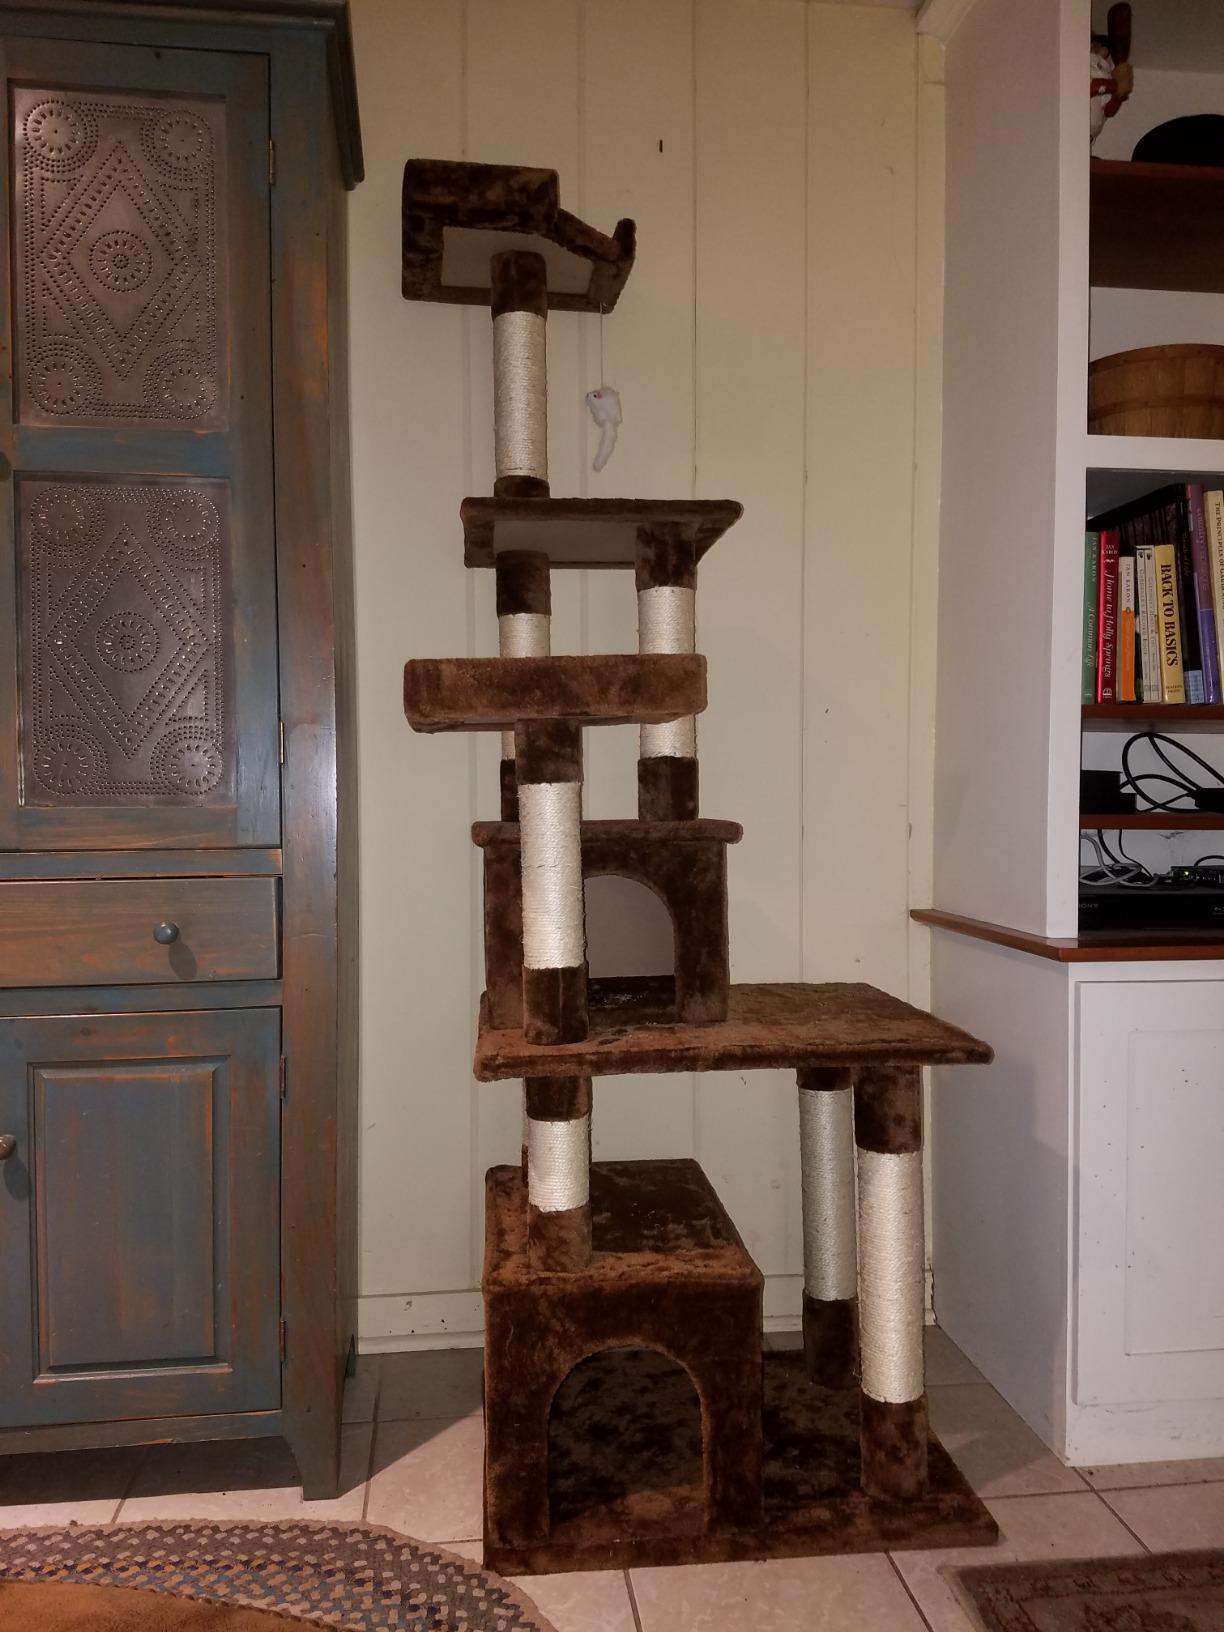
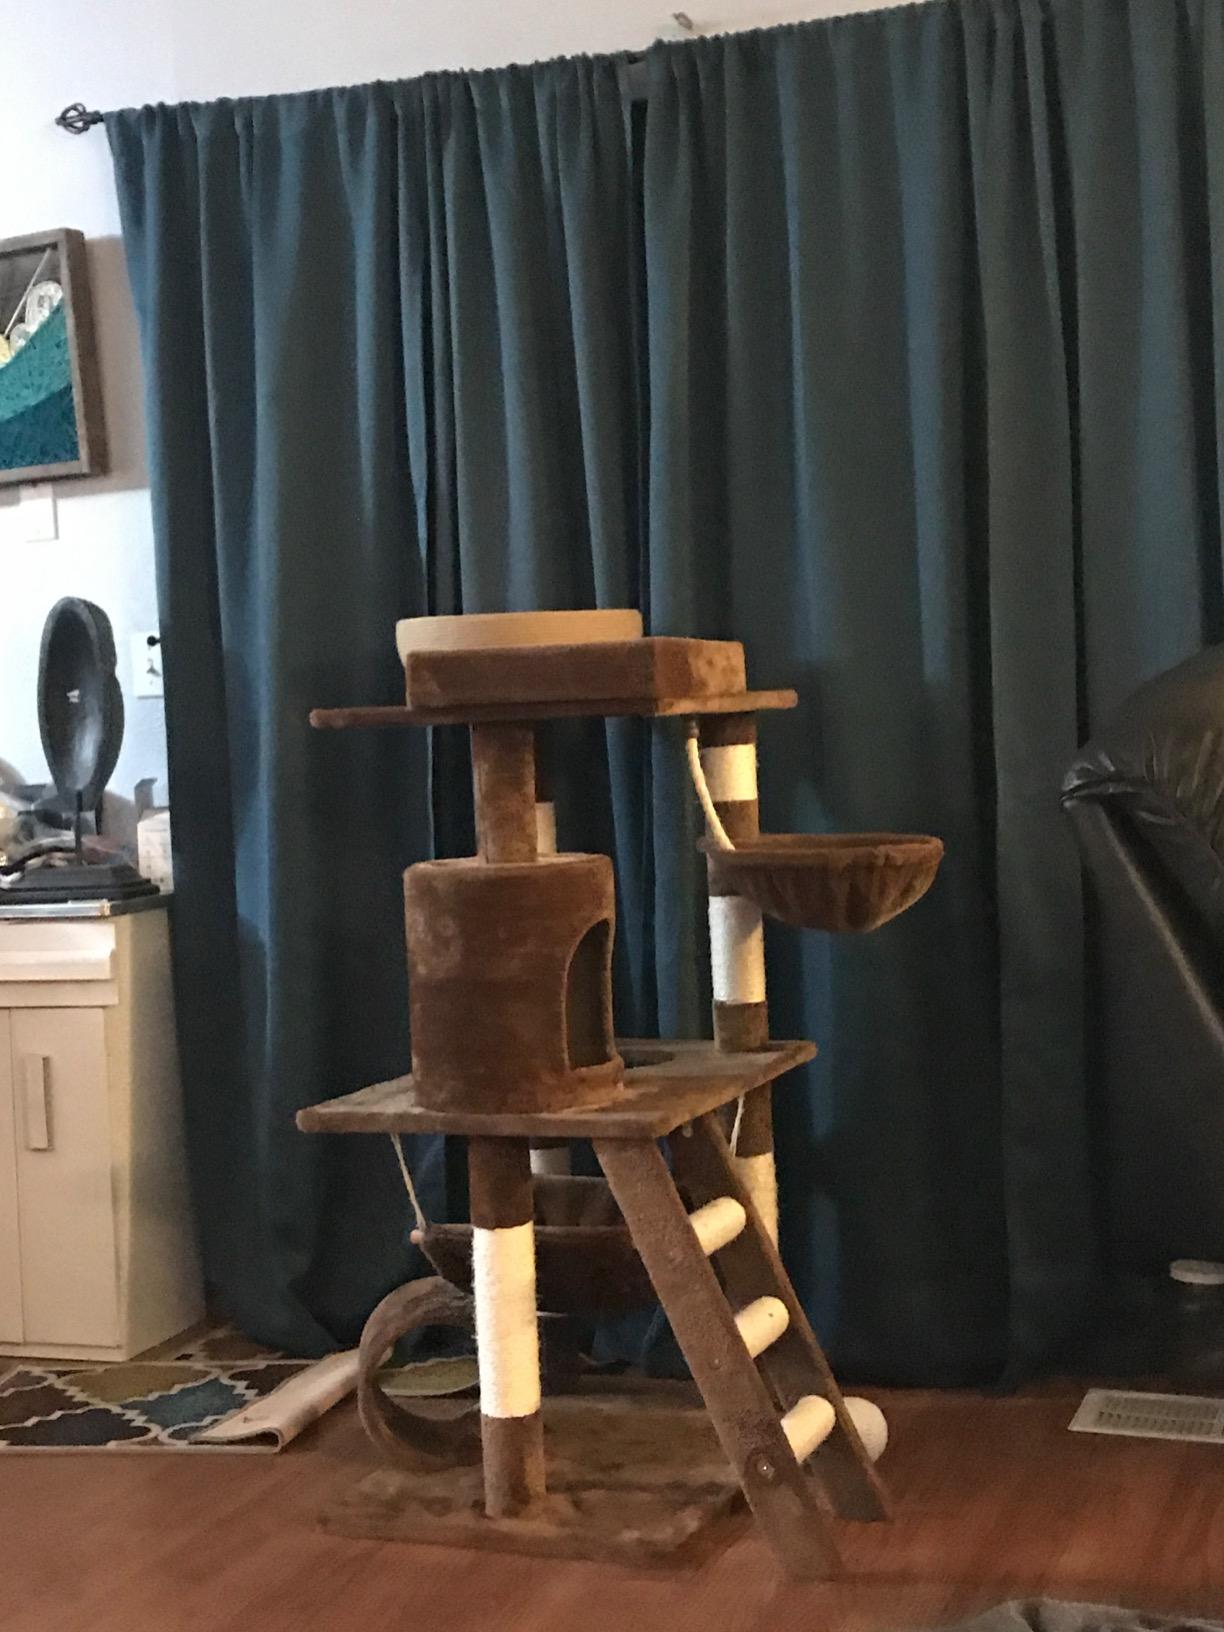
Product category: items_cat tree
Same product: no